Bruce D. Jones

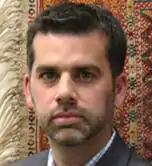
Bruce Jones

Bruce D. Jones (born 1969) is an American academic, an author and policy analyst. He is the Director of the Foreign Policy program and Director of the Project on International Order and Strategy at the Brookings Institution. He is also a consulting professor at the Freeman Spogli Institute at Stanford University and chair of the advisory council of the Center on International Cooperation at New York University.